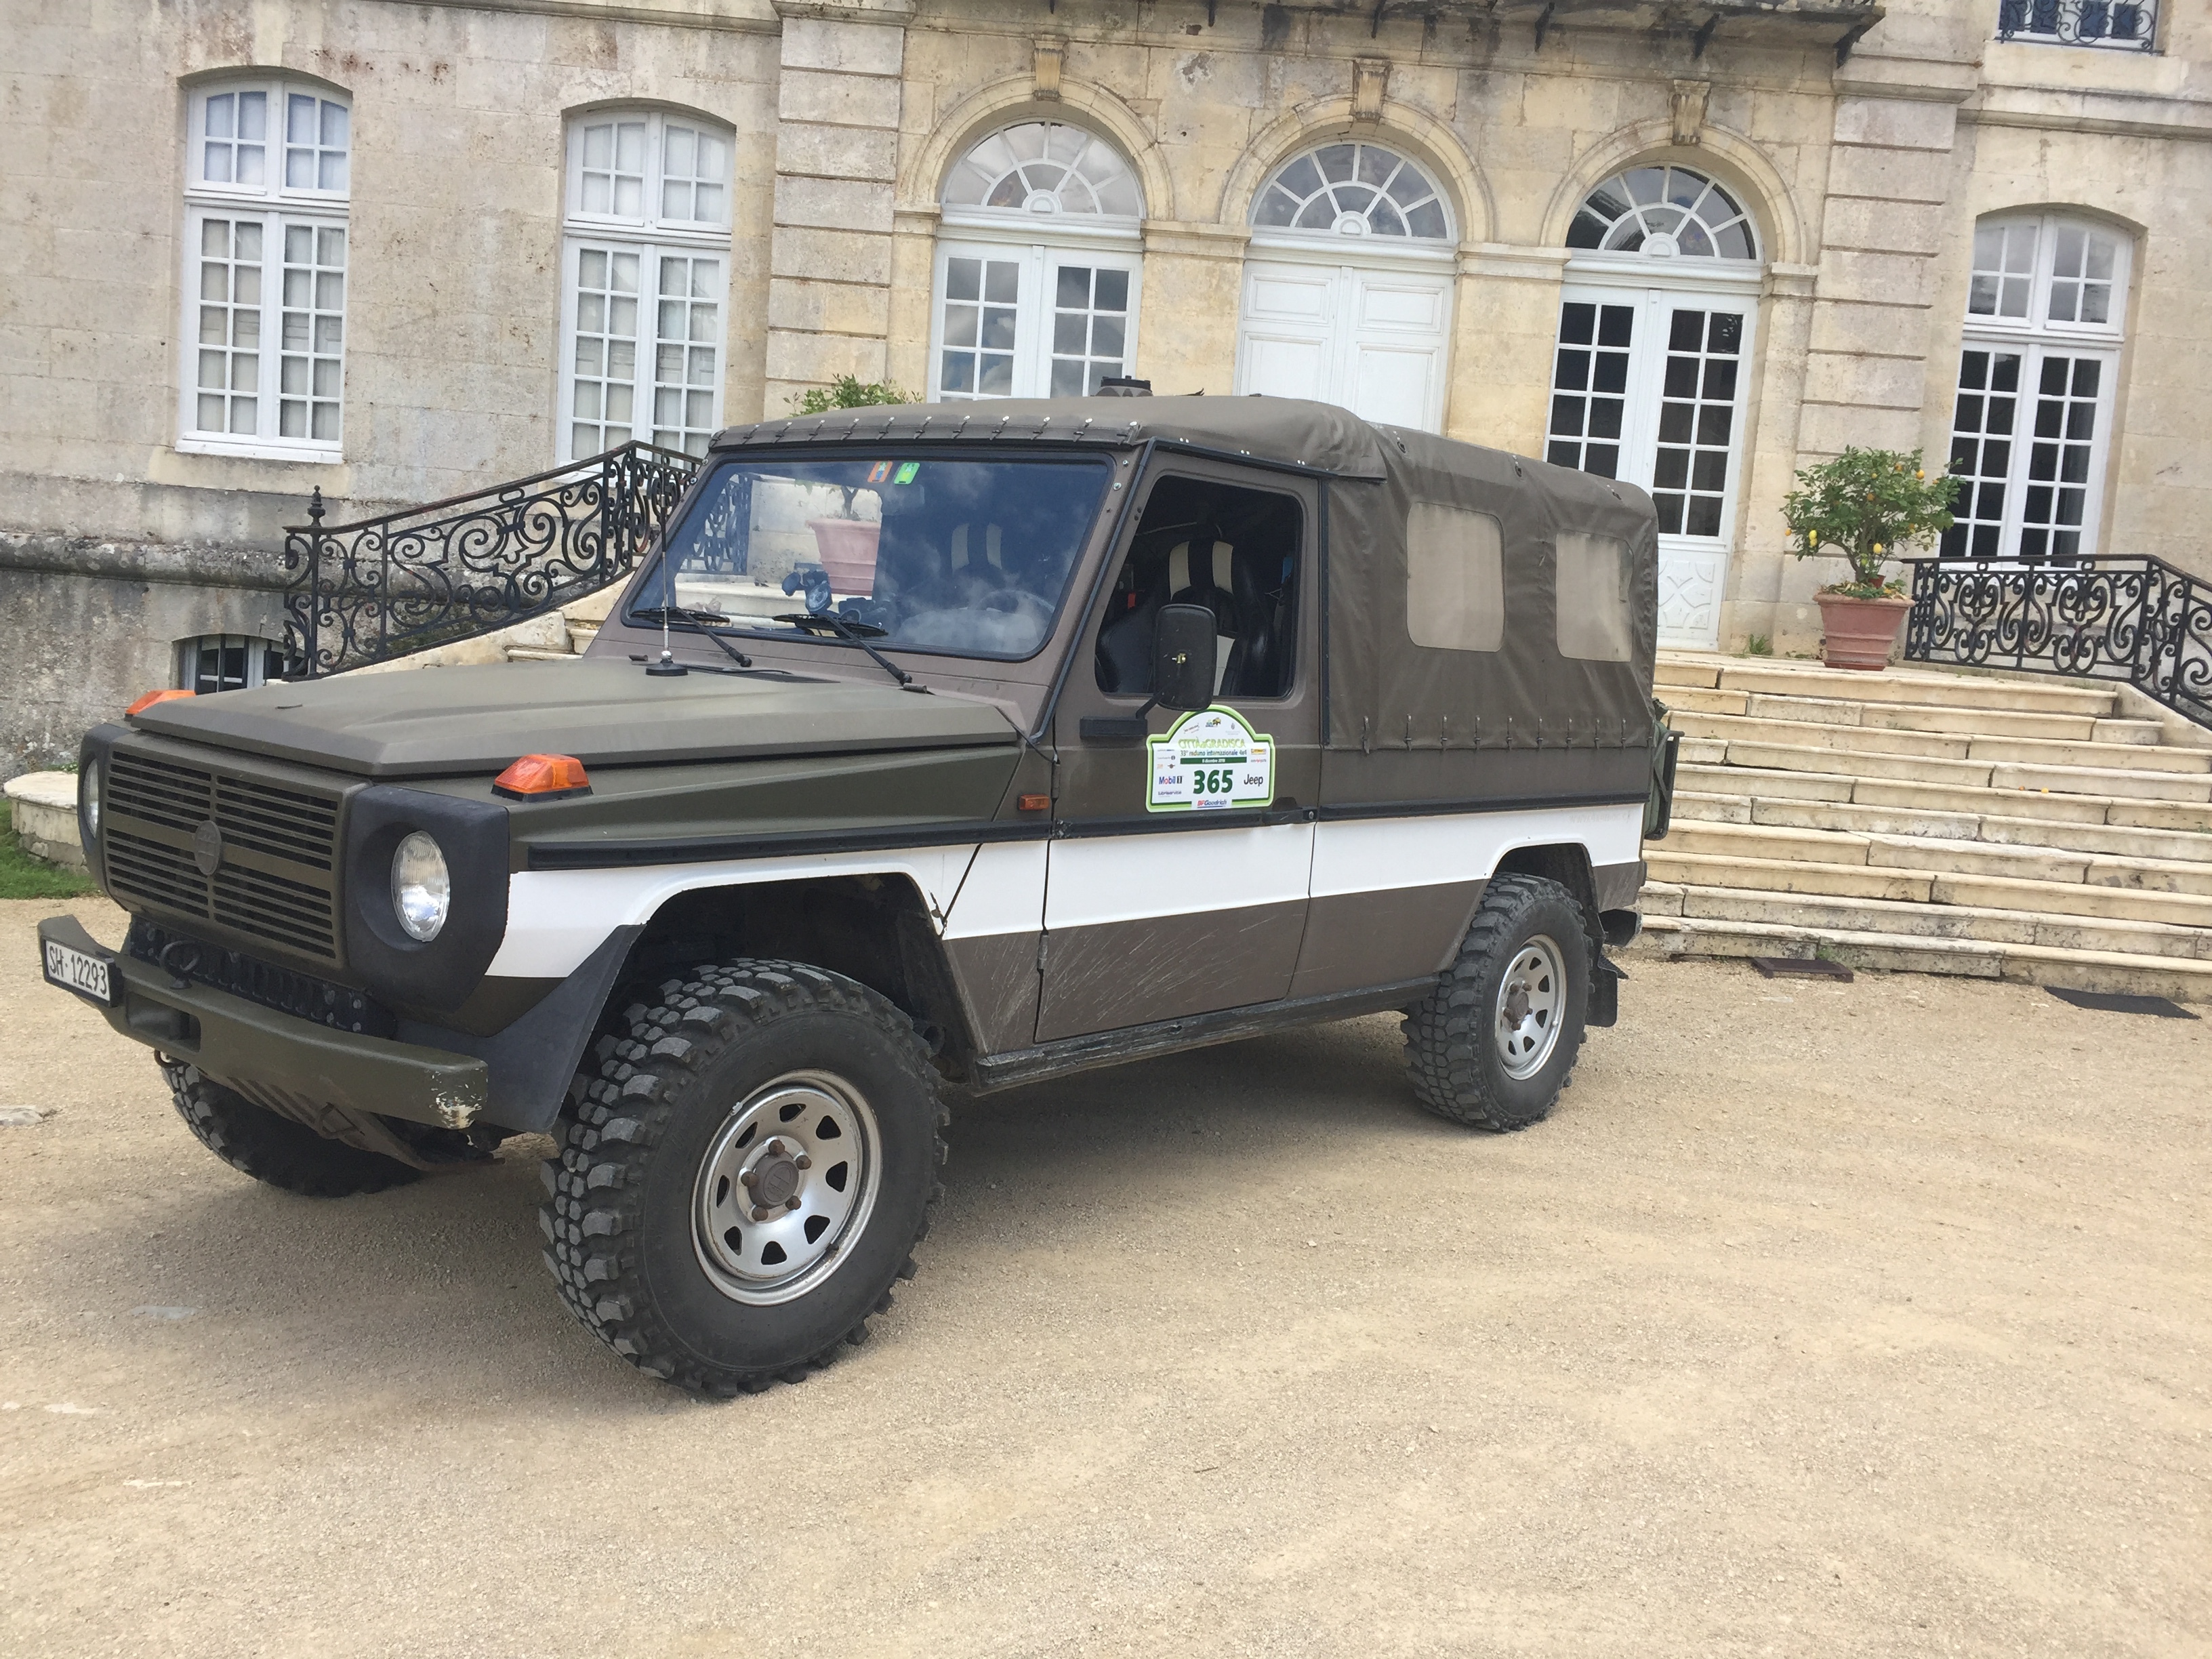
natural, land vehicle, car, vehicle, automotive tire, sport utility vehicle, tire, automotive exterior, off road vehicle, automotive wheel system, bumper, hardtop, wheel, auto part, military vehicle